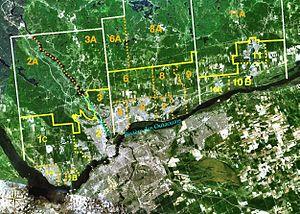
Gatineau Carte Cantons d'origine et Anciennes municipalités. Voir aussi: Image:Gatineau former map.jpg.
Gatineau est une ville située dans la province de Québec. Elle est la quatrième ville en importance du Québec avec une population d'environ 287 868 habitants. Située sur la rive nord de la rivière des Outaouais, elle fait face à la ville d'Ottawa et s'étend à l'est et à l'ouest de la rivière Gatineau. Elle est la plus importante ville de la région administrative de l'Outaouais et forme, avec Ottawa, la région de la capitale nationale du Canada, qui est la quatrième agglomération du Canada, après Toronto, Montréal et Vancouver.